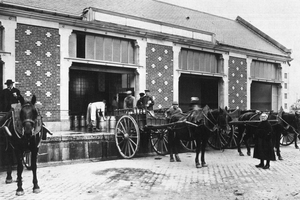
Une laiterie à isigny sur mer vers 1900
Isigny-sur-Mer est une commune française, située dans le département du Calvados en région Normandie, peuplée de 3 639 habitants.